Golden Pages

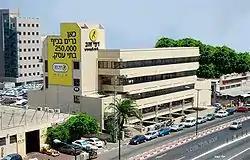
Golden Pages building in Ramat Gan, Israel

Golden Pages is a company which publishes a telephone directory of businesses categorized according to product or service. Business listings are printed on yellow paper as opposed to white paper for non-commercial and private phone numbers.